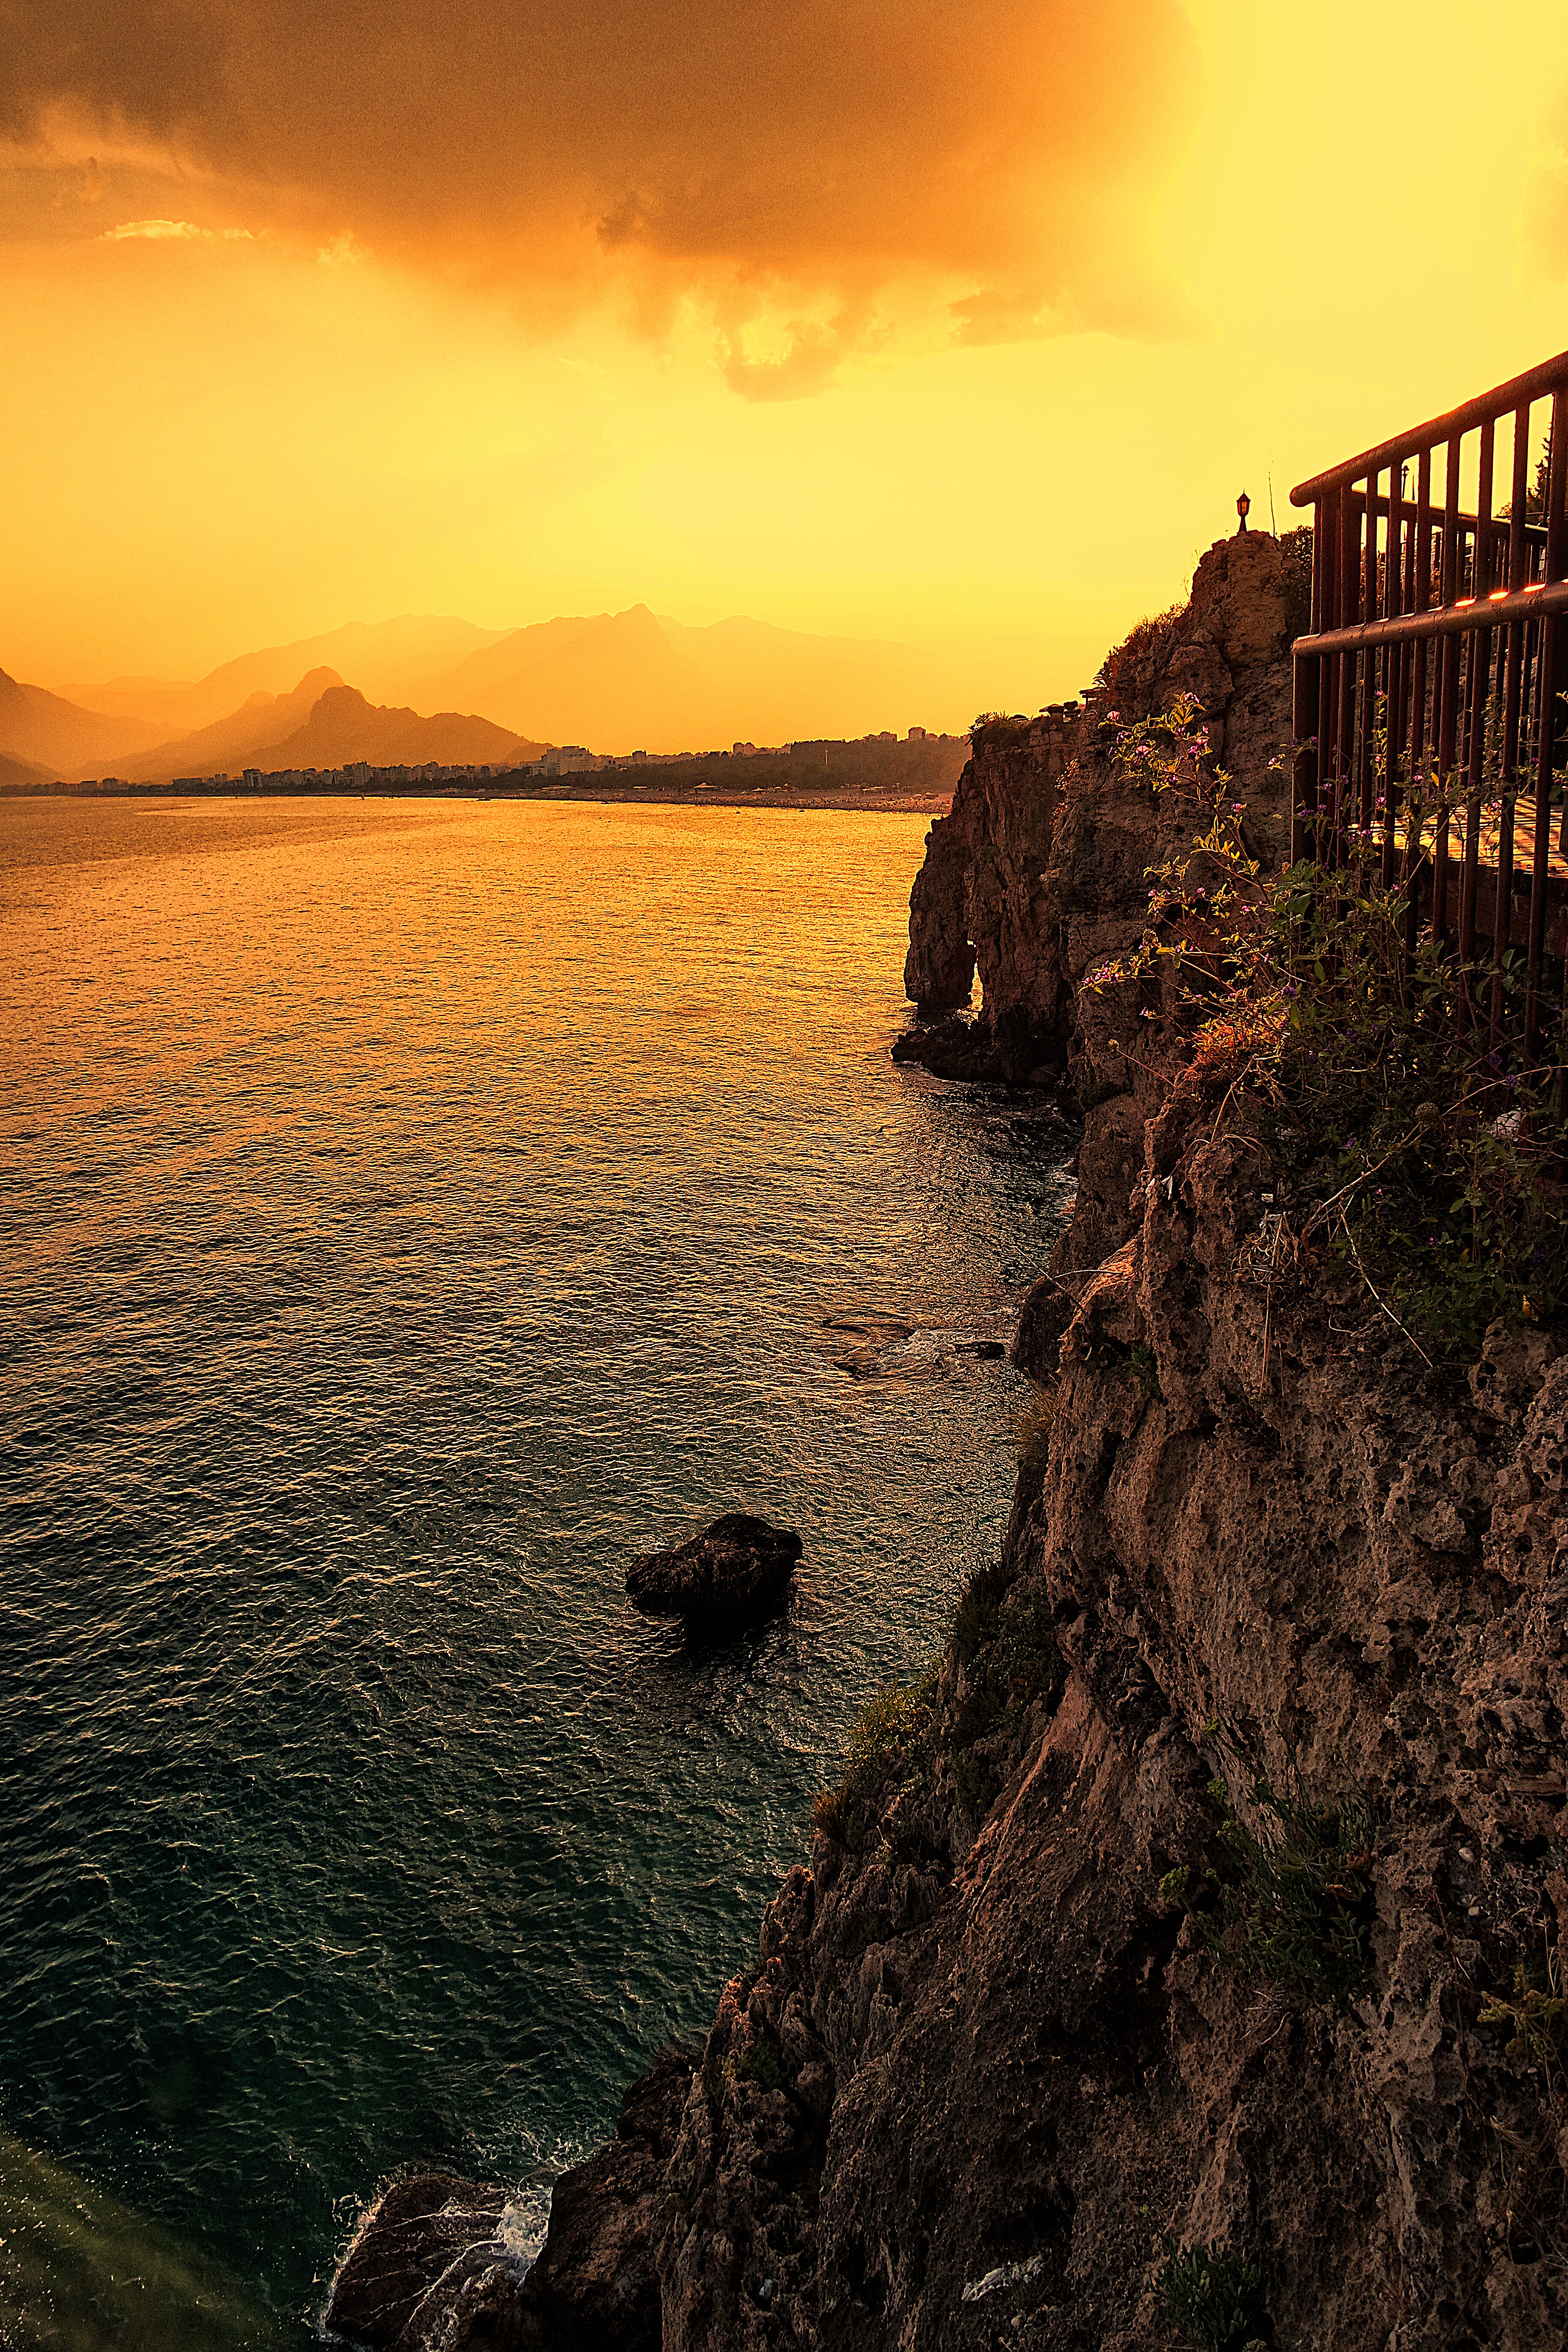
beach, sea, coast, nature, rock, ocean, horizon, cloud, sunrise, sunset, sunlight, morning, shore, wave, dawn, cliff, dusk, evening, reflection, holiday, bay, tourism, terrain, body of water, in the evening, marine, see, antalya